WFAN (AM)

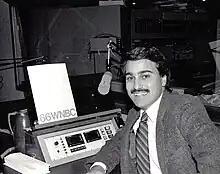
Frank Cipolla at WNBC, 1988.

In early 1988, General Electric (GE), which owned NBC through its purchase of RCA two years earlier, announced that it would close NBC's radio division and sell its owned-and-operated stations. In February of that year, GE made a multi-station deal with Emmis; in New York City, the WNBC license for 660 was included in the sale. On October 7, 1988, at 5:30 pm, WFAN changed frequencies to replace WNBC at 660 kHz. The last voice heard on WNBC was that of Alan Colmes, who counted down the seconds to WNBC's demise with the NBC chimes (the notes G-E-C) playing in the background.